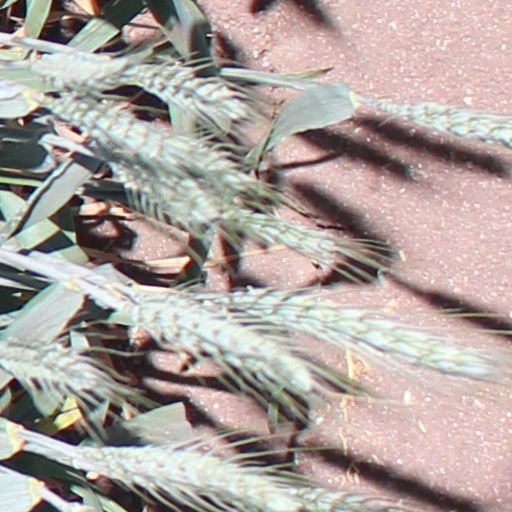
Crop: wheat